Annemarie Sylvia Meier

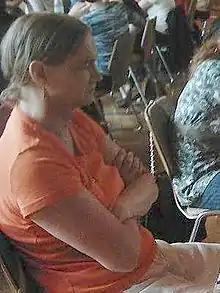
Annemarie Sylvia Meier in 2008

Annemarie Sylvia Meier (born 19 February 1957) is a German chess player who won the German Women's Chess Championship (2003).